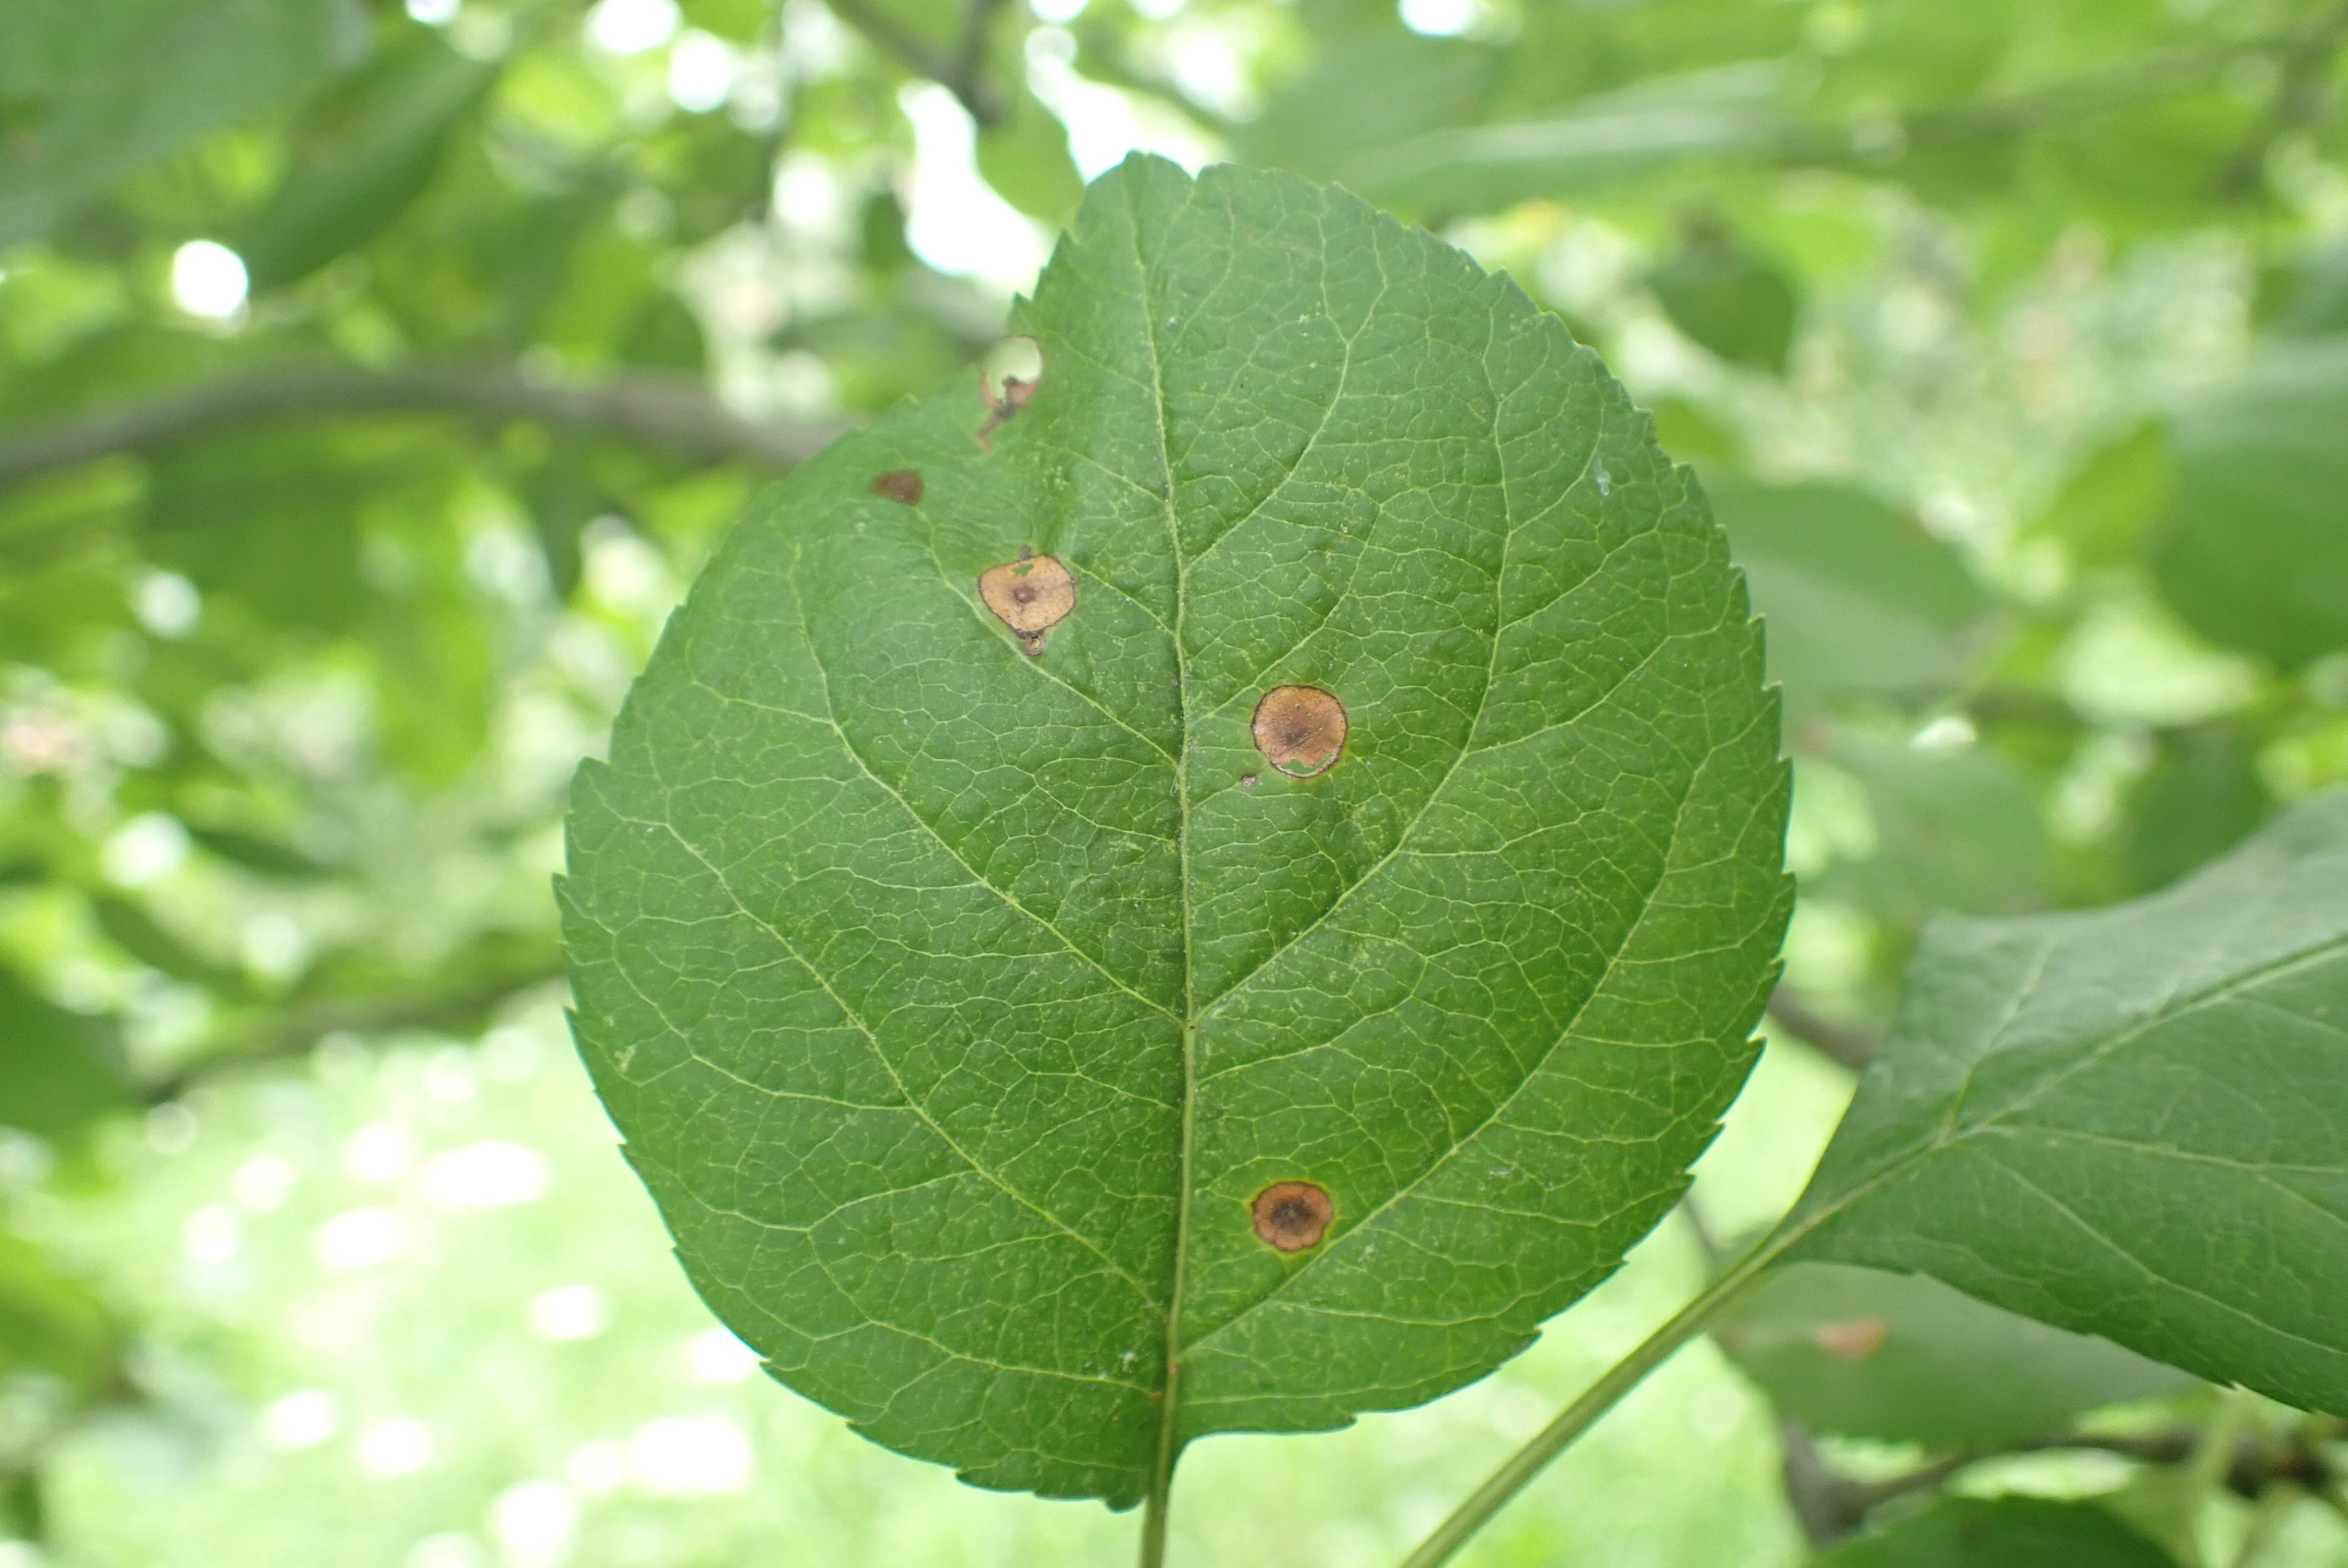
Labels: frog_eye_leaf_spot